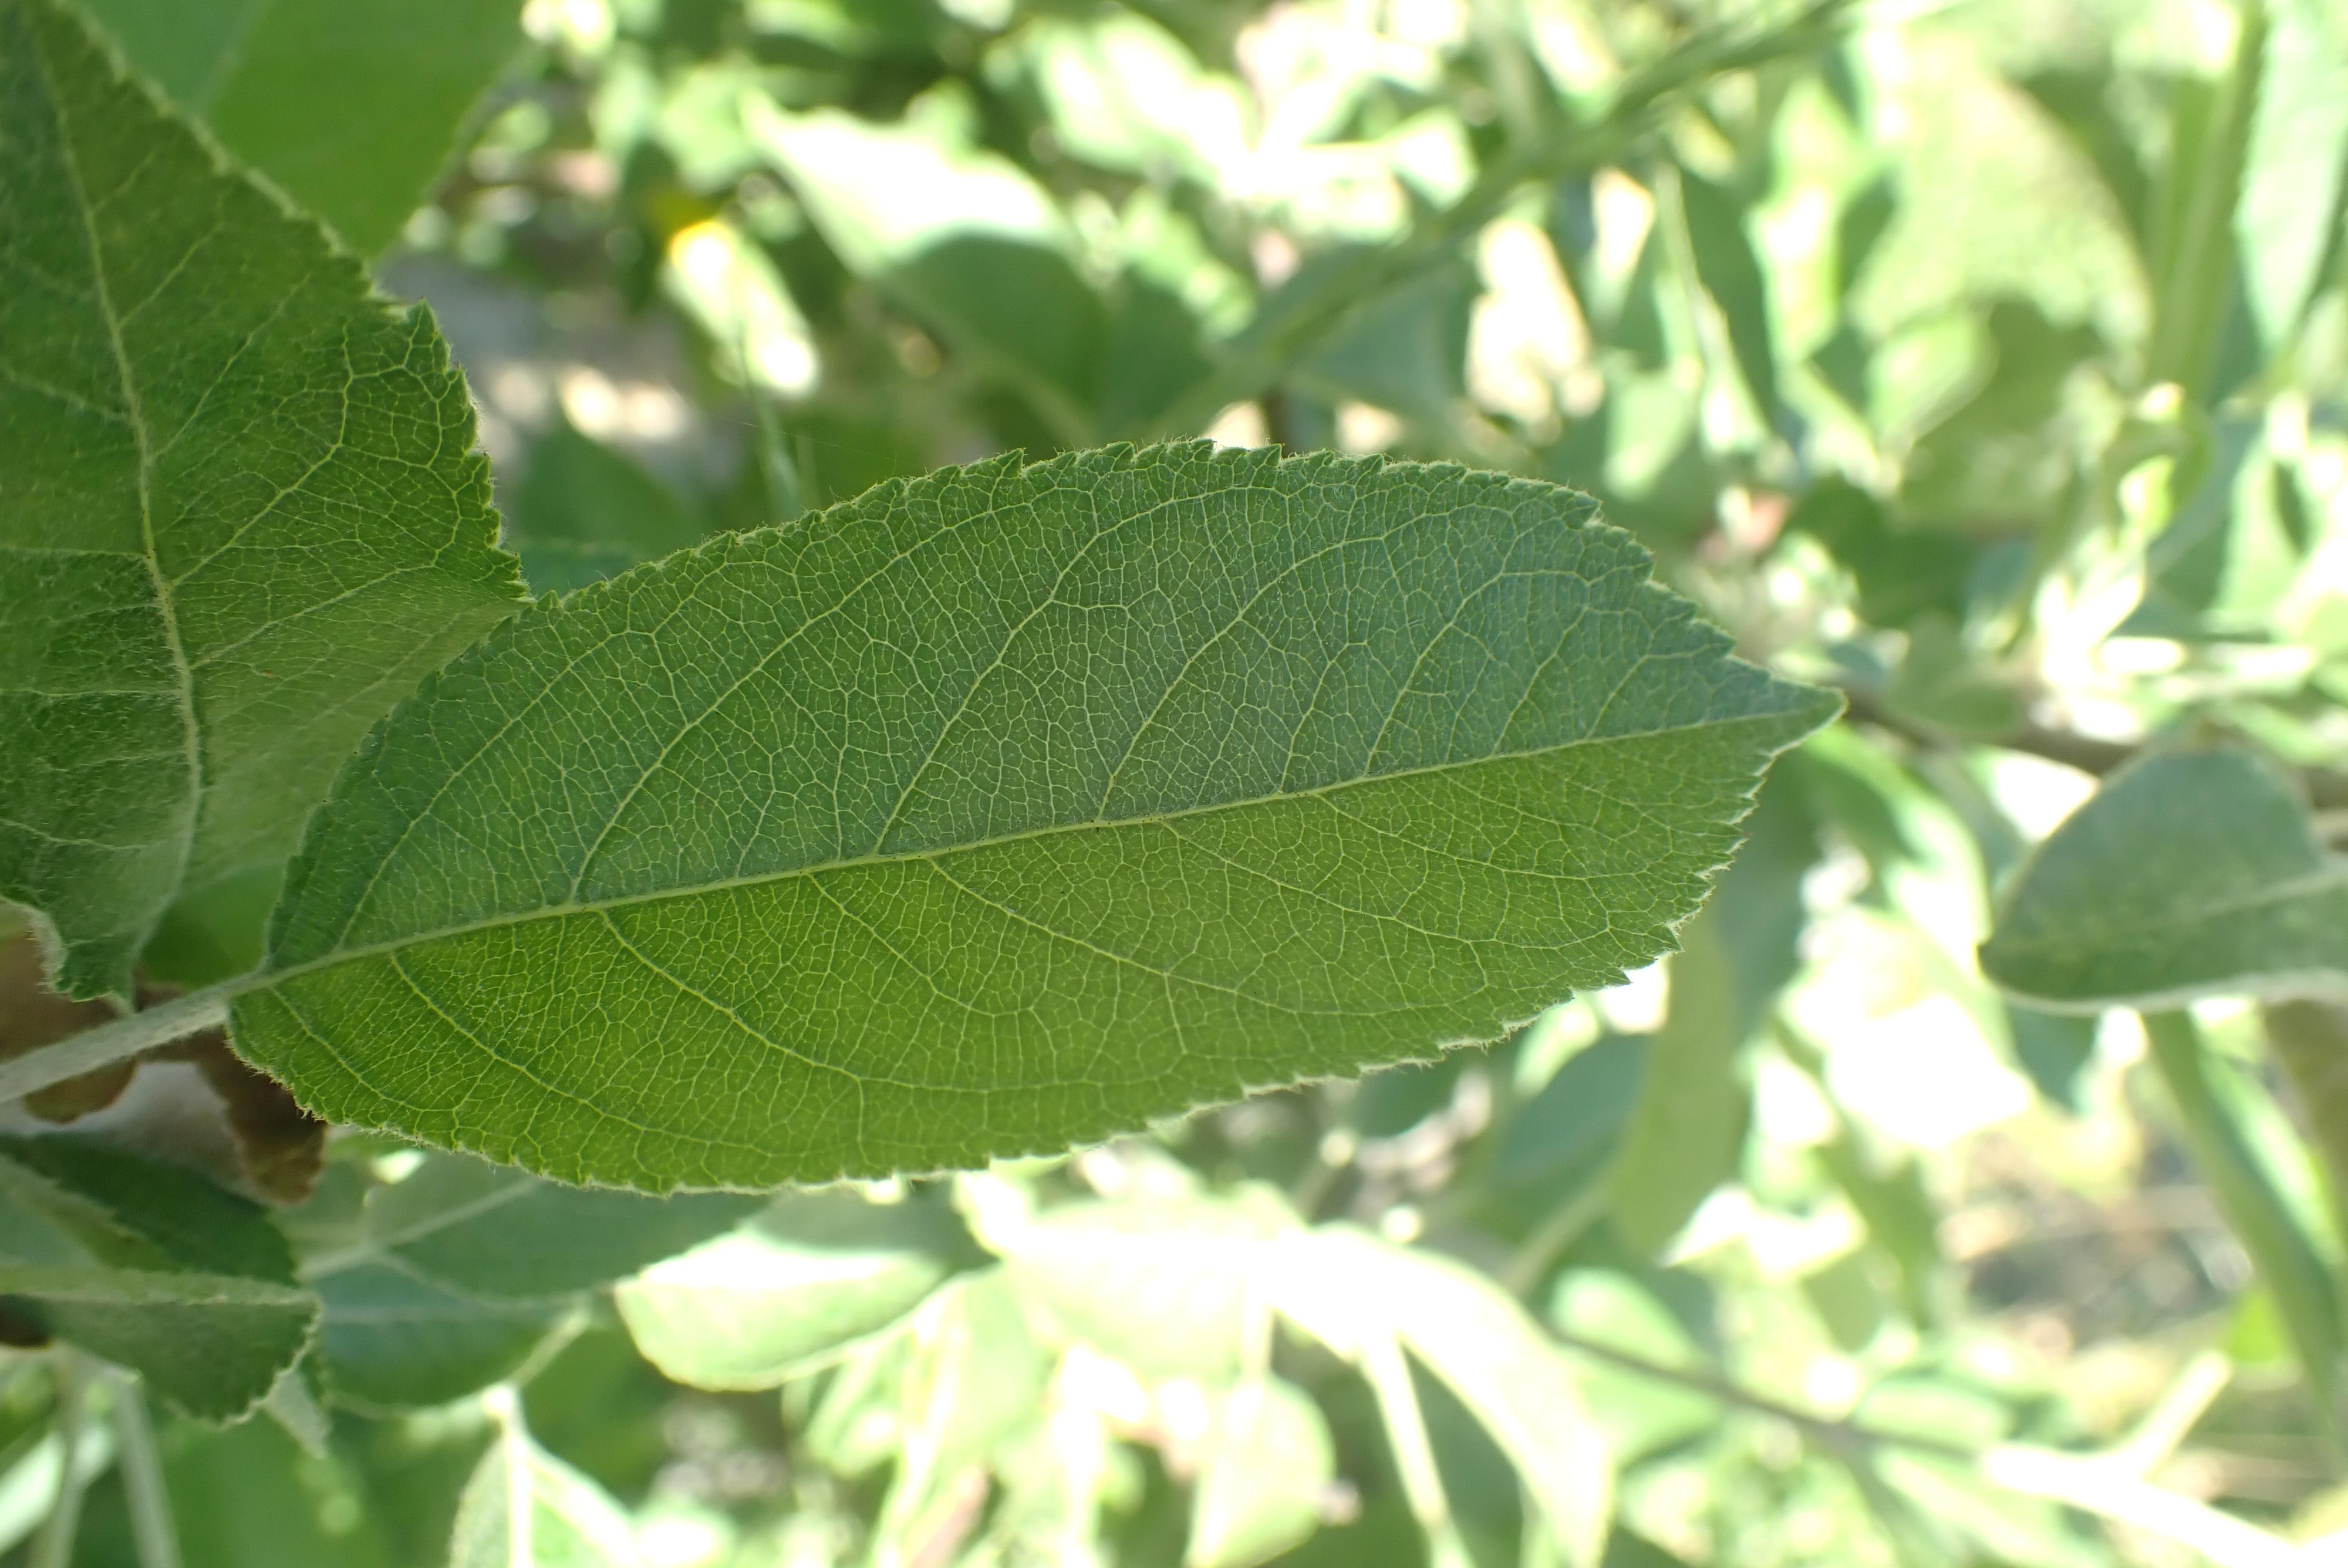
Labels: healthy